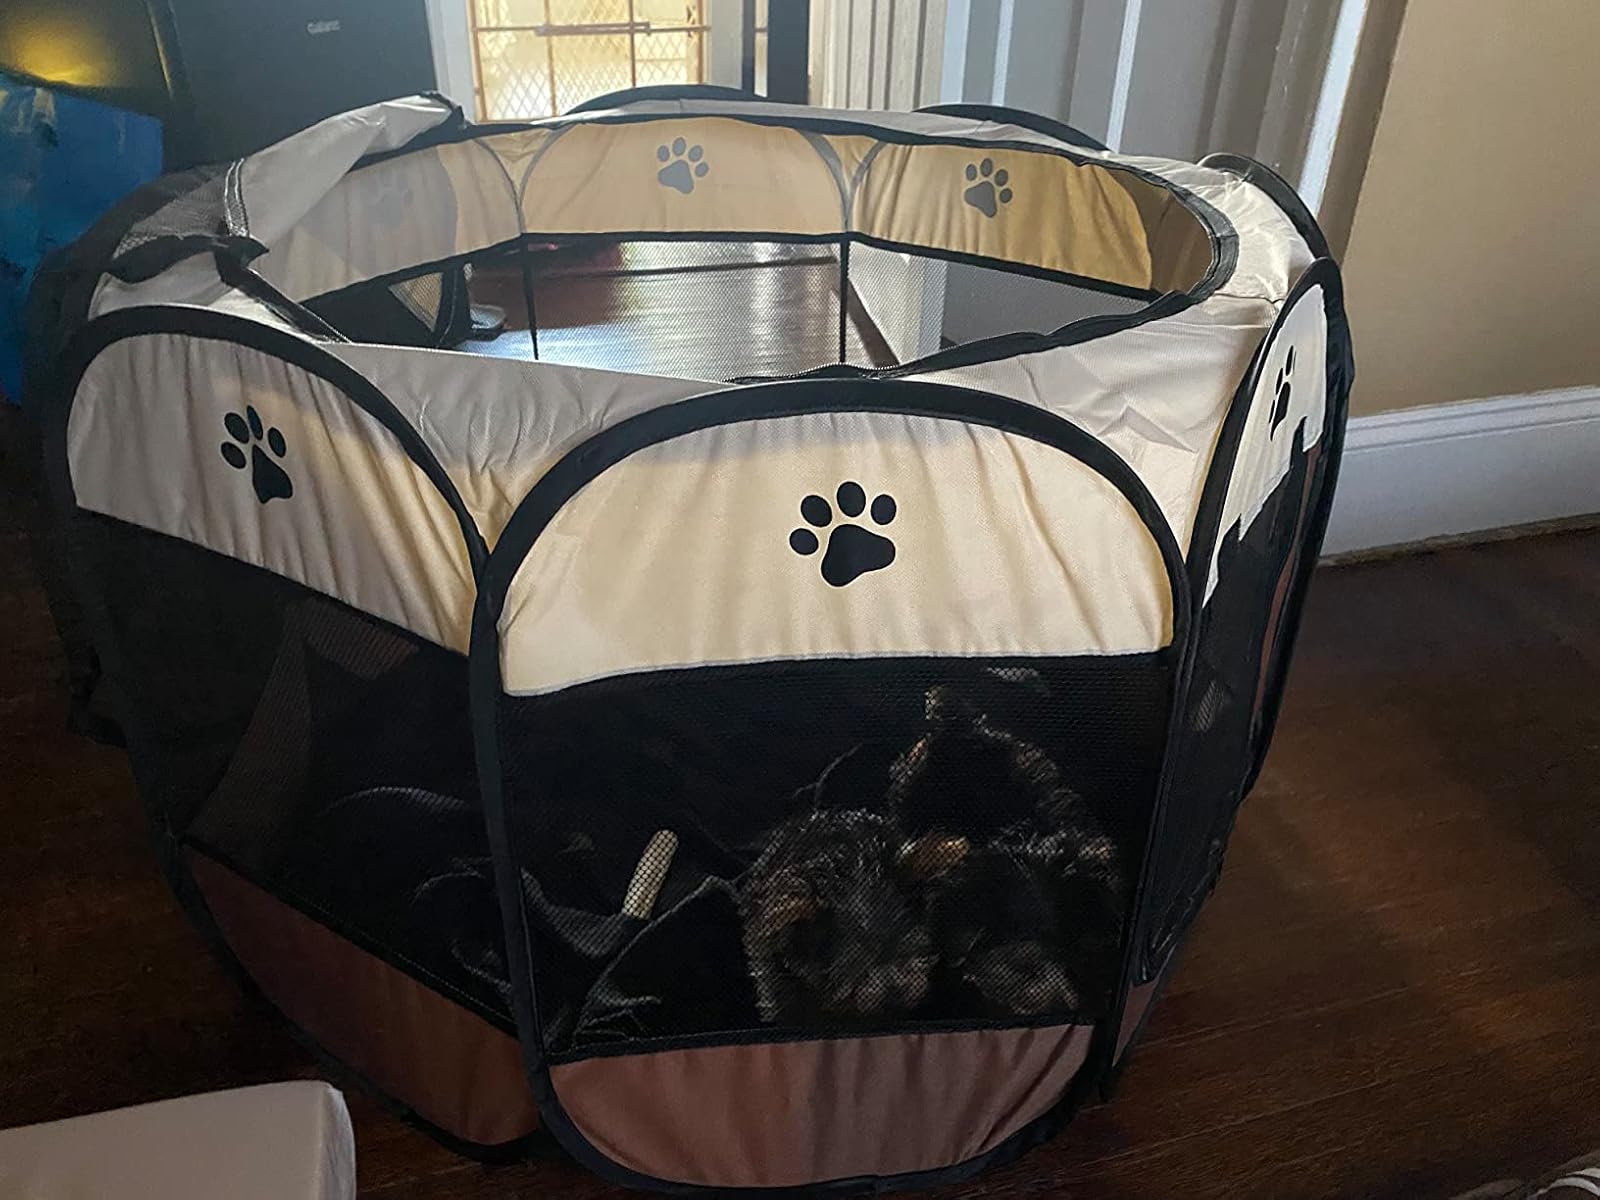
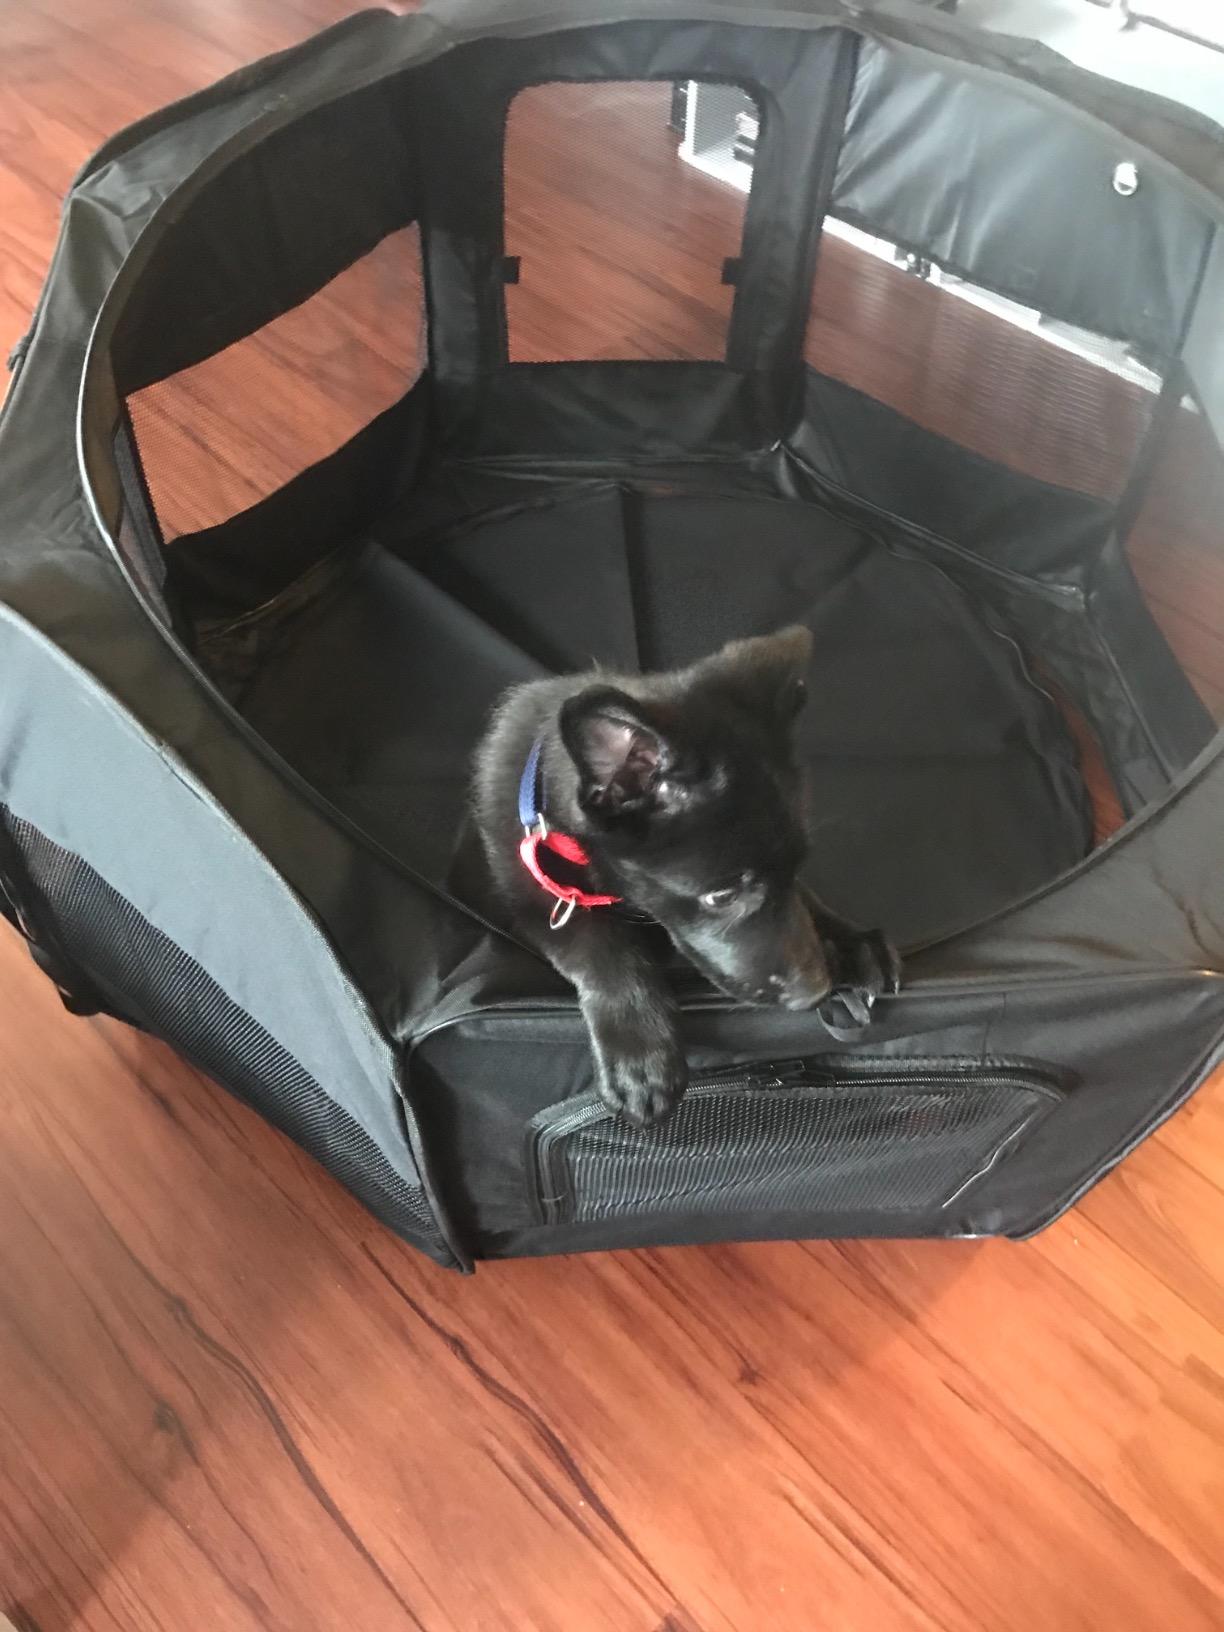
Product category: items_kennel
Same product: no